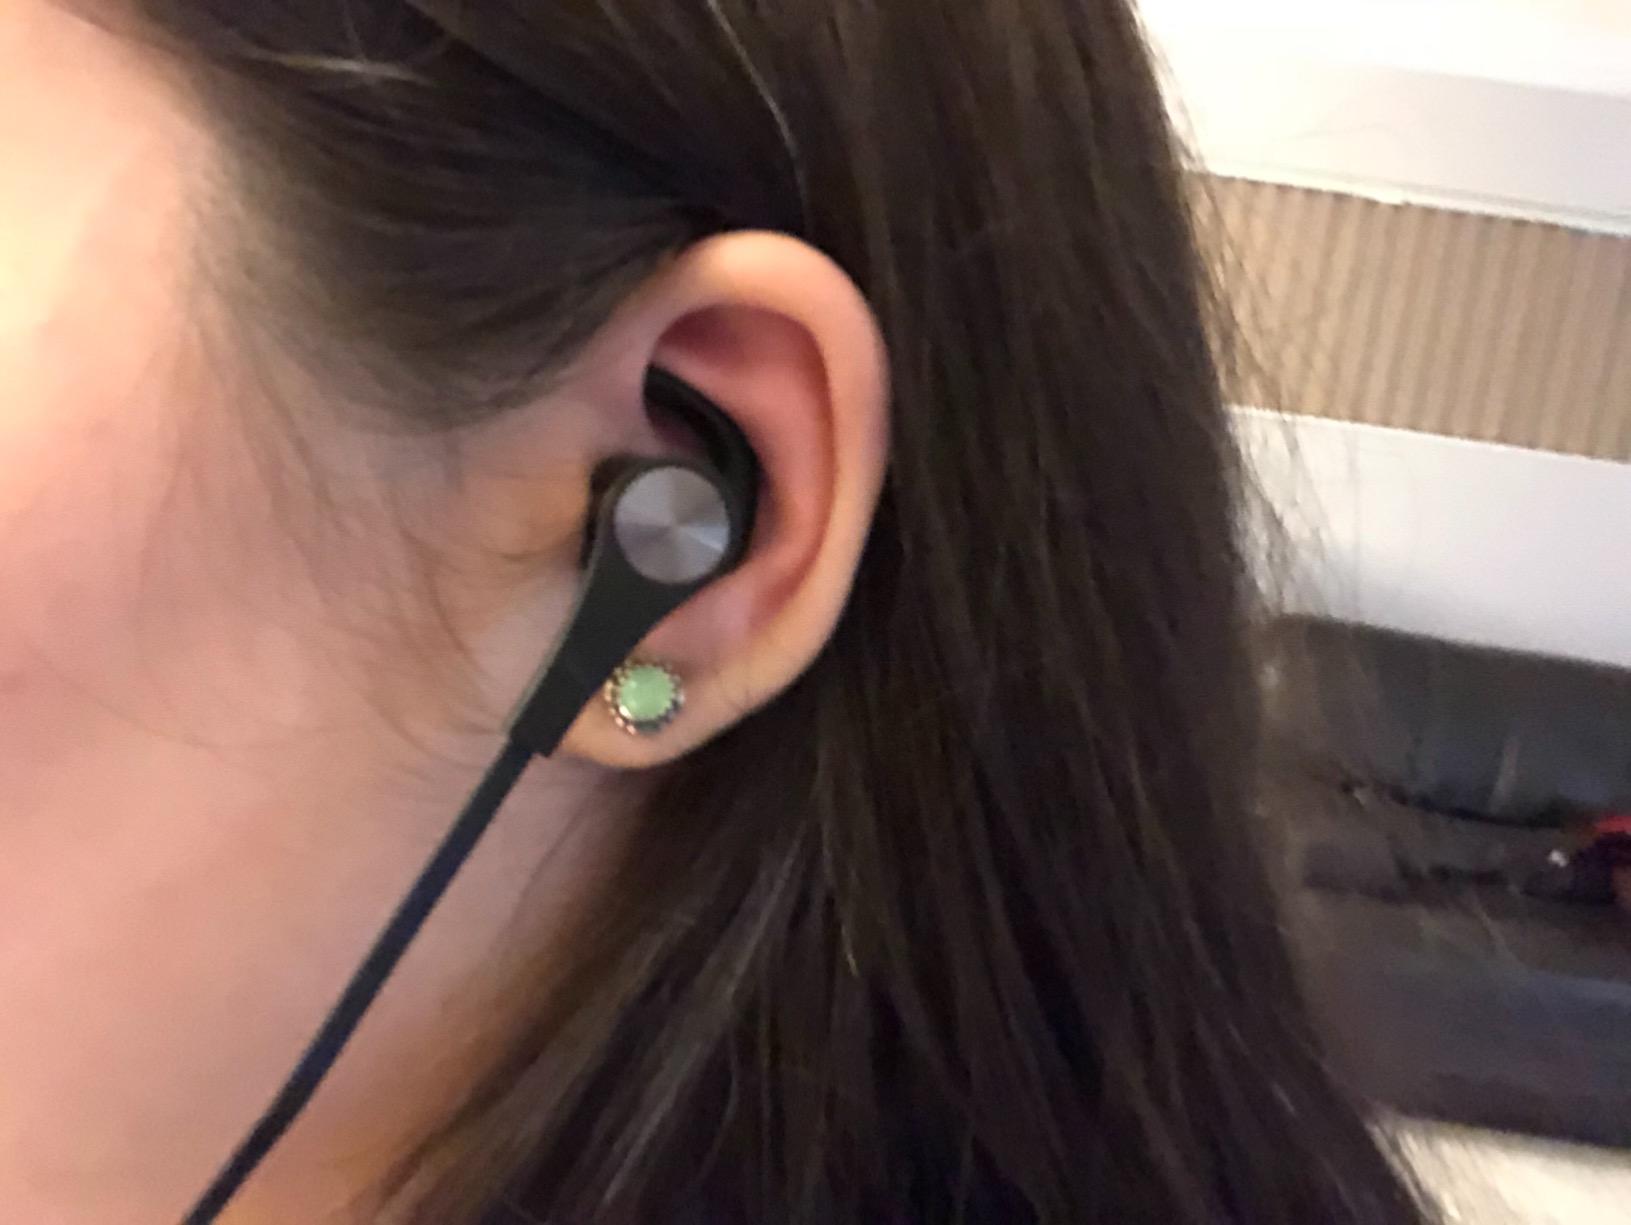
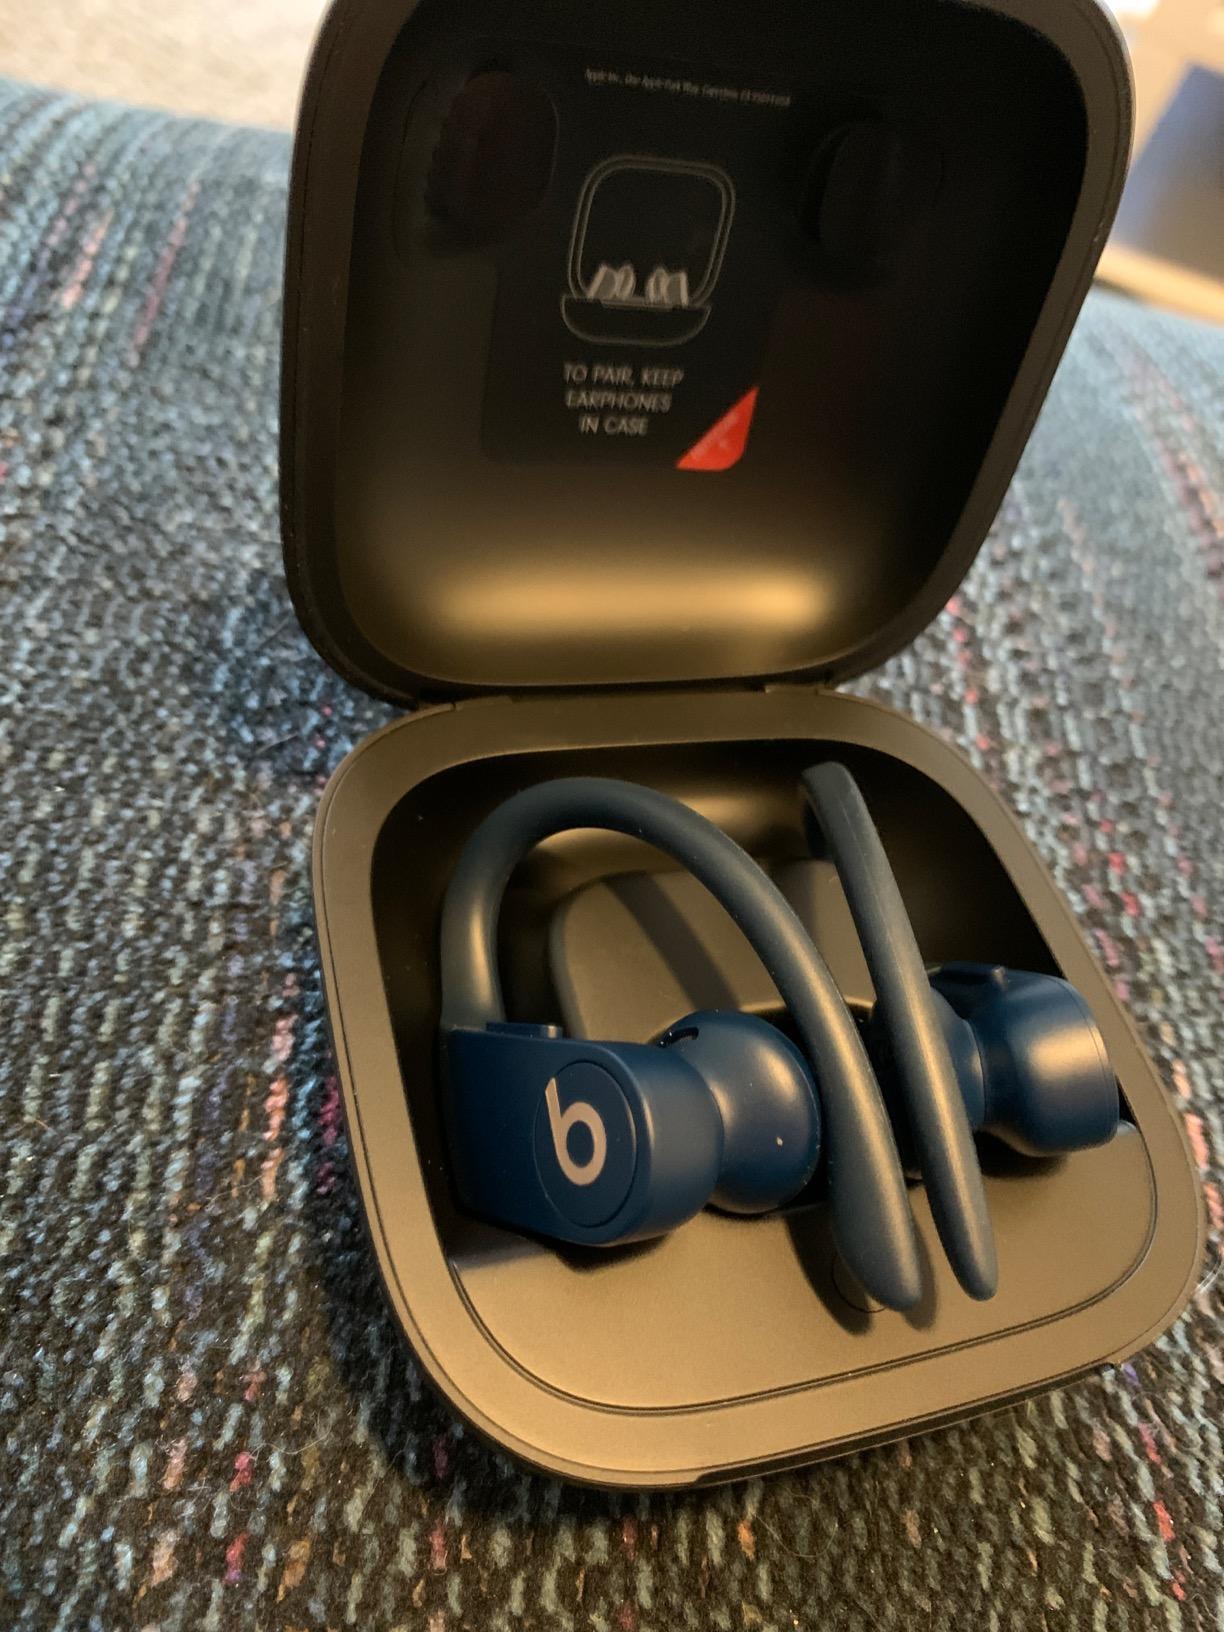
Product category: earbuds
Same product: no